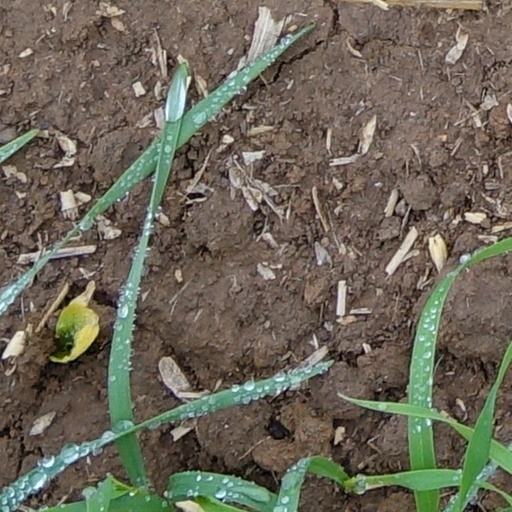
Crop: wheat